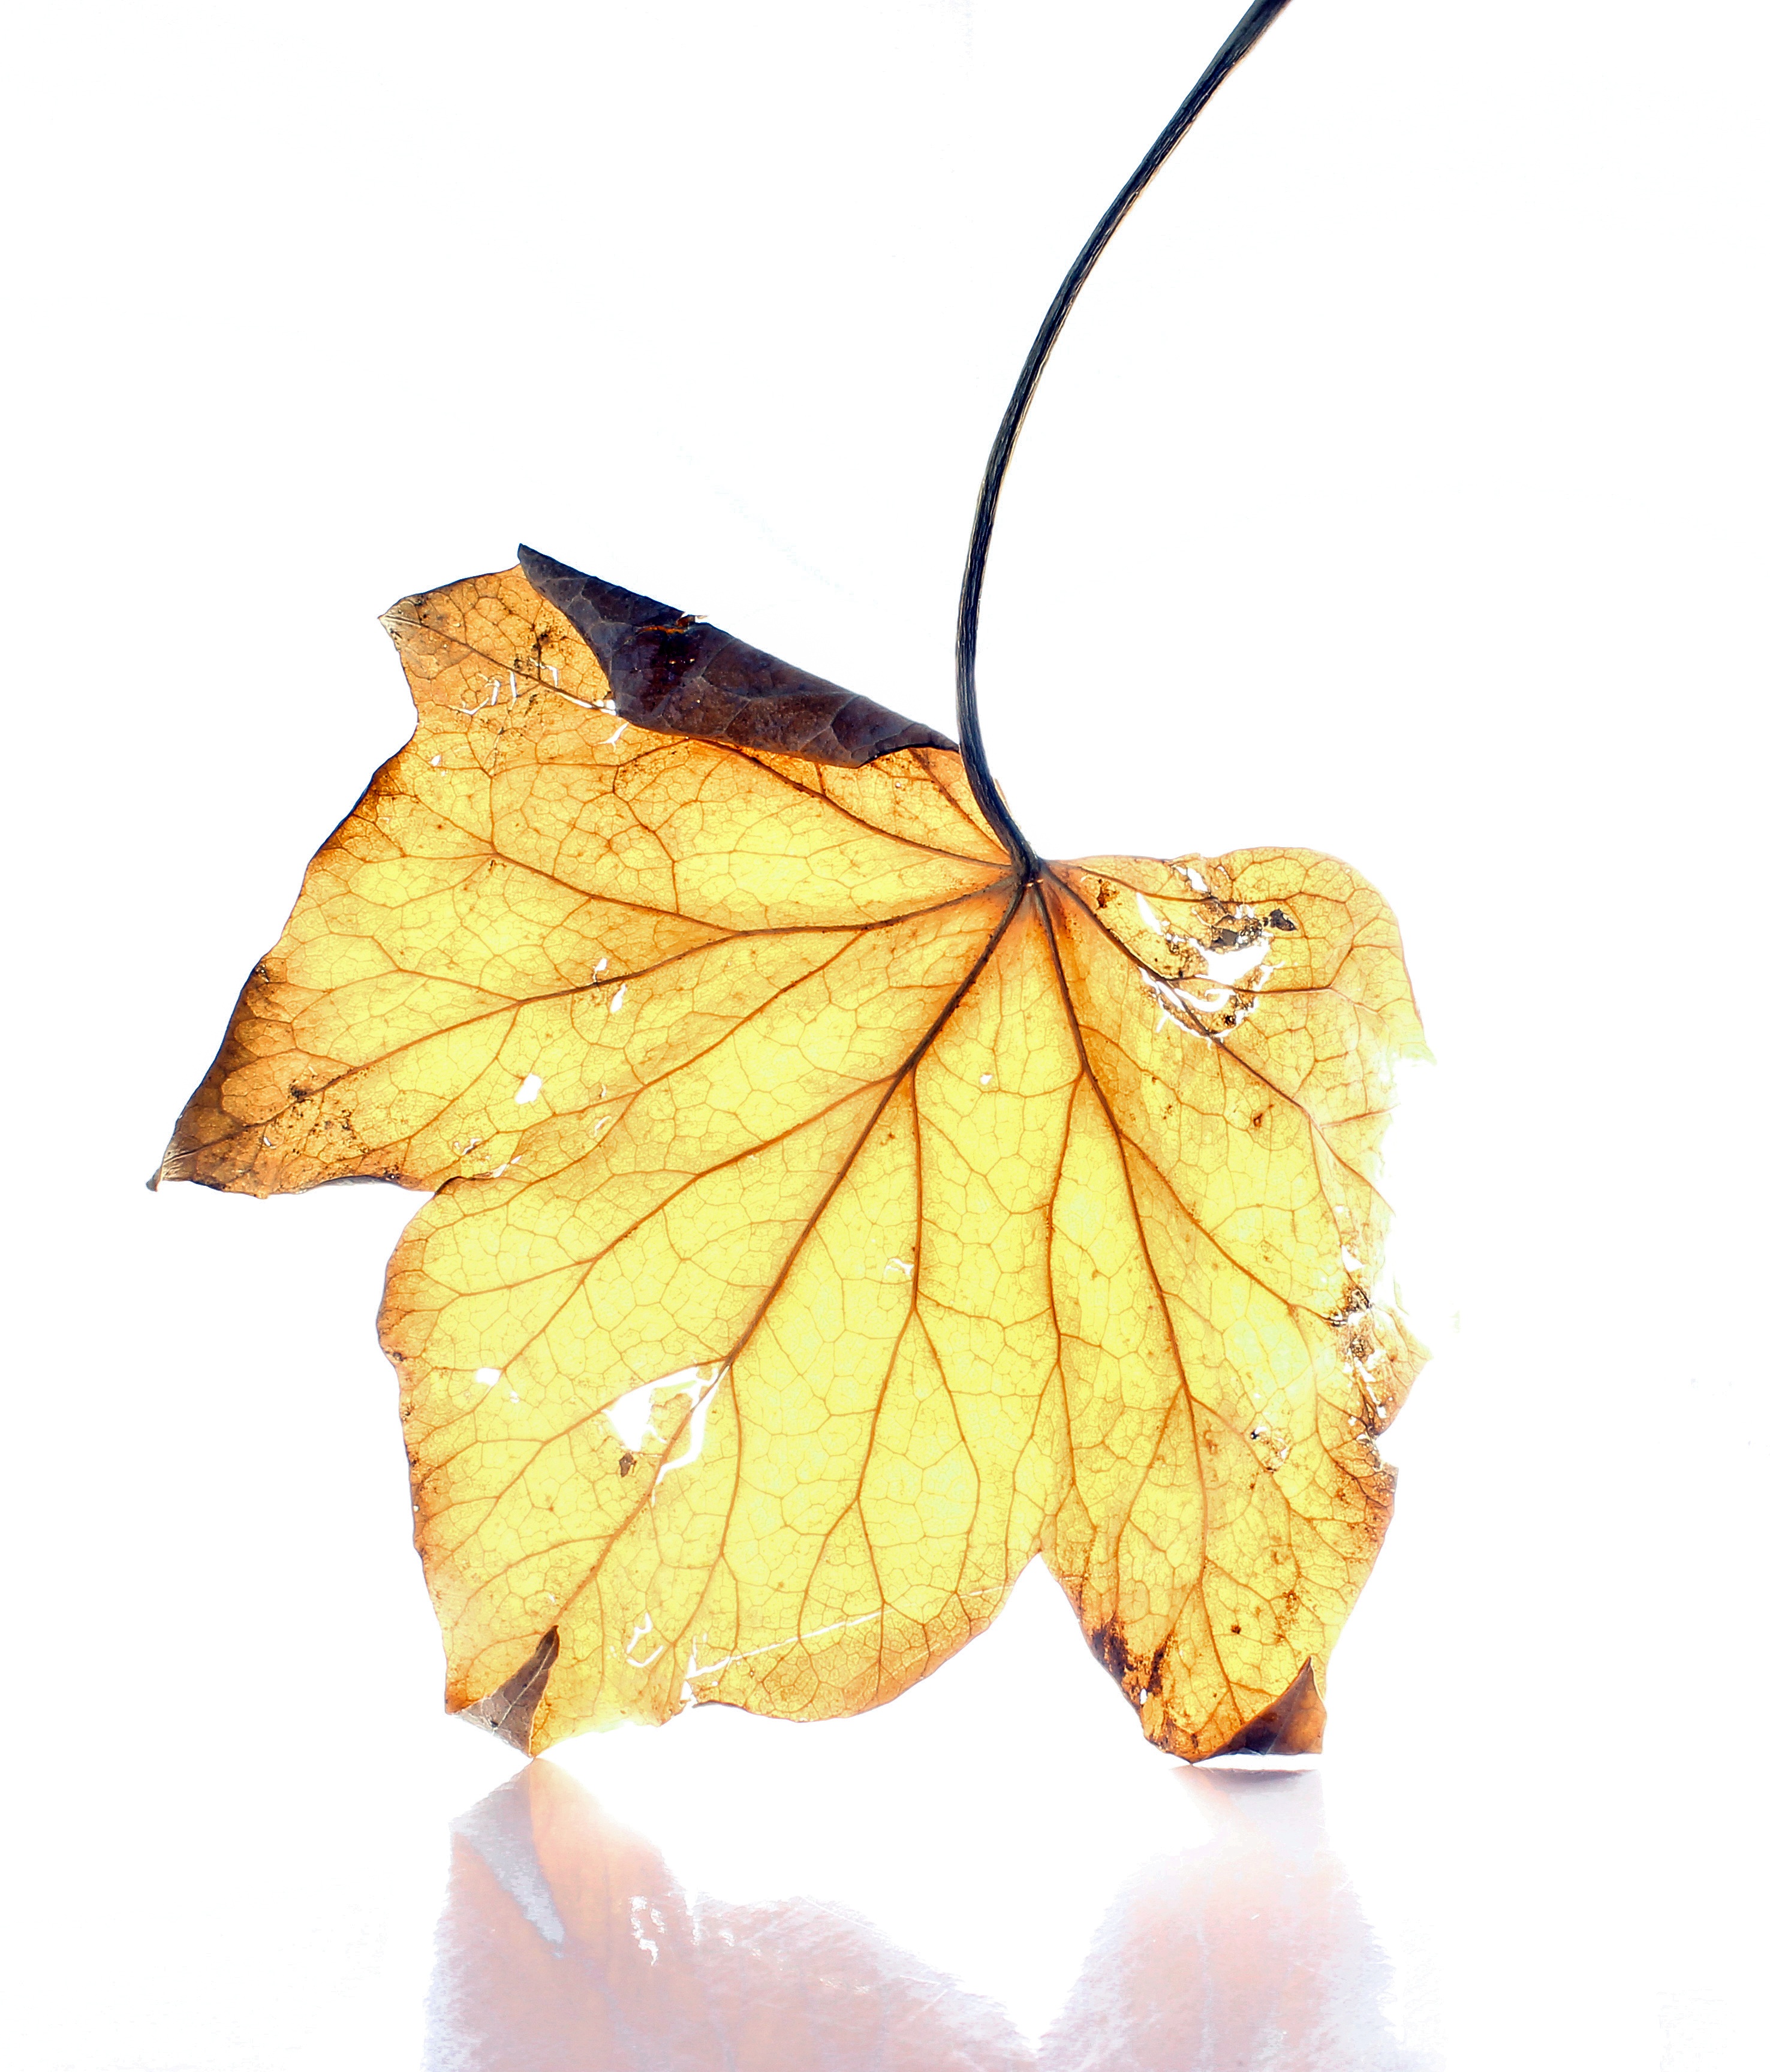
tree, branch, light, plant, leaf, fall, petal, reflection, yellow, maple tree, maple leaf, dead leaf, lights, white background, flowering plant, maidenhair tree, winter leaf, woody plant, land plant, free image image